Houston

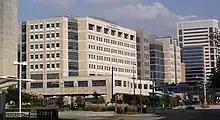
MD Anderson Cancer Center

The primary network-affiliated television stations are KPRC-TV channel 2 (NBC), KHOU channel 11 (CBS), KTRK-TV channel 13 (ABC), KTXH channel 20 (MyNetworkTV), KRIV channel 26 (Fox), KIAH channel 39 (The CW), KXLN-DT channel 45 (Univision), KTMD-TV channel 47 (Telemundo), KPXB-TV channel 49 (Ion Television), KYAZ channel 51 (MeTV) and KFTH-DT channel 67 (UniMás). KTRK-TV, KTXH, KRIV, KIAH, KXLN-DT, KTMD-TV, KPXB-TV, KYAZ and KFTH-DT operate as owned-and-operated stations of their networks.